United States Information Agency

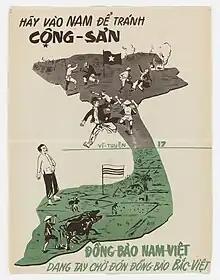
A propaganda poster produced by USIA, exhorting Northern Vietnamese residents to move South, in 1954.

President Dwight D. Eisenhower established the United States Information Agency on August 1, 1953, during the postwar tensions with the communist world known as the Cold War. The USIA's mission was "to understand, inform and influence foreign publics in promotion of the national interest, and to broaden the dialogue between Americans and U.S. institutions, and their counterparts abroad". The USIA was established "to streamline the U.S. government's overseas information programs, and make them more effective". It operated all of the foreign information activities formerly carried out by the Department of State's International Information Administration and Technical Cooperation Administration, as well as the Mutual Security Agency. USIA was also responsible for the overseas administration of the exchange of persons program formerly conducted by IIA. The USIA was the largest full-service public relations organization in the world, spending over $2 billion per year to highlight the views of the U.S. while diminishing those of the Soviet Union, through about 150 countries.